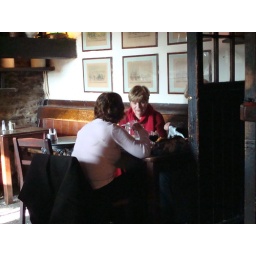
Lady in red has a home 35 miles from us in Virginia.......